Answer in natural language. Which object is closer to the camera taking this photo, HousePlant (highlighted by a red box) or black color square  armchair (highlighted by a blue box)? Choose between the following options: HousePlant (highlighted by a red box) or black color square  armchair (highlighted by a blue box)
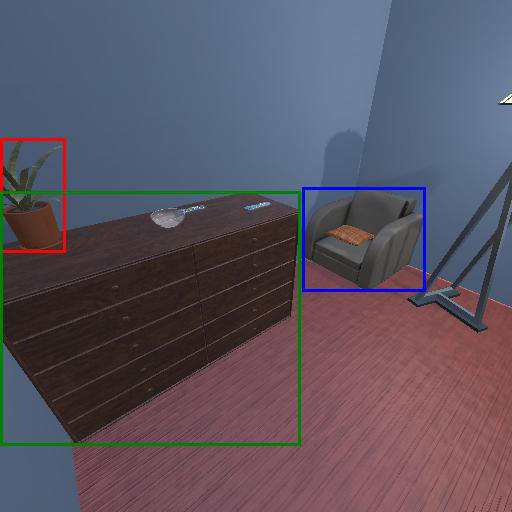
<answer>HousePlant (highlighted by a red box)</answer>